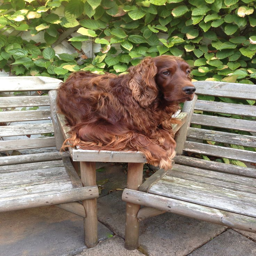
person knows he 's not allowed on the furniture !